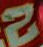
Number: 2